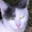
Label: cat